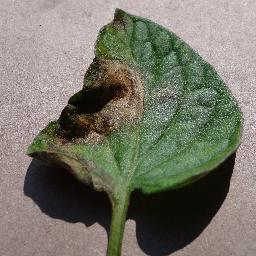
Label: Tomato___Late_blight